Ivane I Zakarian

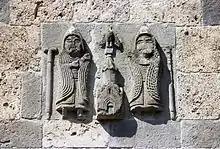

In 1210, Ivane had challenged the powerful Ayyubid dynasty, attacking the former beylik of the Shah-Armens whose realm extended around Lake Van and which had been absorbed by the Ayyubids in 1207. The ruler of Ahlat was Al-Awhad Ayyub, son of Sultan Al-Adil I and nephew of Sultan Saladin. While the Georgian army besieged Ahlat, Ivane was captured, whereupon Ivane's brother, Zakare threatened to raze the city and put its population to the sword. Ivane was released only after the Georgians agreed to the Thirty Years' Truce on following terms: Georgia had to return the captured fortresses and captives, Georgians paid a ransom of 100,000 "dinars" and hand Ivane's daughter Tamta to al-Awhad.